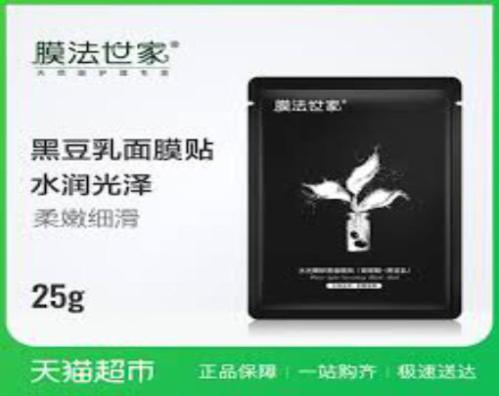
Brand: maskfamily
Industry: Necessities